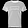
Label: T - shirt / top